Kitchen cabinet

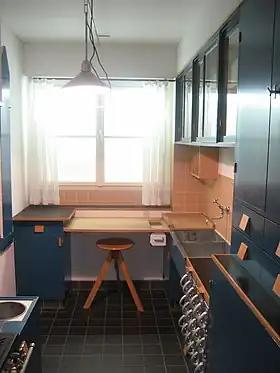
The Frankfurt kitchen of 1926

Kitchen cabinets are the built-in furniture installed in many kitchens for storage of food, cooking equipment, and often silverware and dishes for table service. Appliances such as refrigerators, dishwashers, and ovens are often integrated into kitchen cabinetry. There are many options for cabinets available at present.